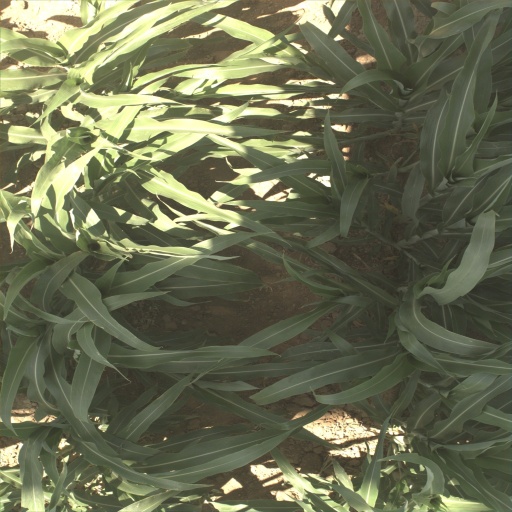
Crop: sorghum